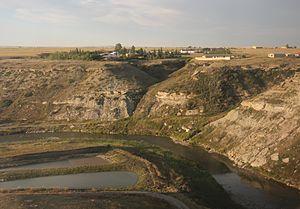
La ville américaine de Cut Bank est le siège du comté de Glacier, dans l’État du Montana. En 2007, sa population a été estimée à 3 026 habitants.